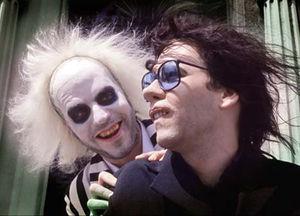
Joaquín Reyes Cano est un acteur, dessinateur et humoriste espagnol.